Frankfurt Rhein-Main Regional Authority

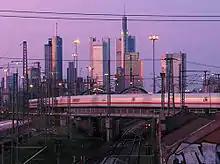
Frankfurt Hauptbahnhof

Due to its central location within Germany and Europe, Frankfurt is a major air, rail and highway transport hub. Frankfurt Airport is one of the world's busiest international airports by passenger traffic and the main hub for Germany's flag carrier Lufthansa, the largest airline in Europe. Frankfurt Central Station is one of the largest terminal stations in Europe and the busiest junction operated by Deutsche Bahn, the German national railway company, with 342 daily trains to domestic and European destinations. Frankfurter Kreuz, the Autobahn interchange close to the airport, is the most heavily used interchange in the EU with approximately 320,000 cars daily.